USS Miami (SSN-755)

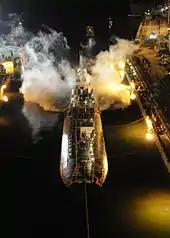
"Miami" enters dry dock at the Portsmouth Naval Shipyard on 15 March 2012 to begin an engineering overhaul. She was severely damaged by fire two months later.

At 5:41 p.m. EDT on 23 May 2012, fire crews were called with a report of a fire on "Miami" while she was being overhauled at the Portsmouth Naval Shipyard in Kittery, Maine. At the time, the submarine was in the second month of a scheduled 20-month maintenance cycle, indicating that she was undergoing an extensive "Engineering Overhaul". The national media reported that seven firefighters had been injured. One crew member suffered broken ribs when he fell through a hole left by removed deck plates during the fire. It took firefighters 12 hours to extinguish it.